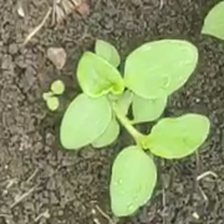
Weed species: Kena_(Commplina_benghalensio)